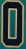
Number: 0